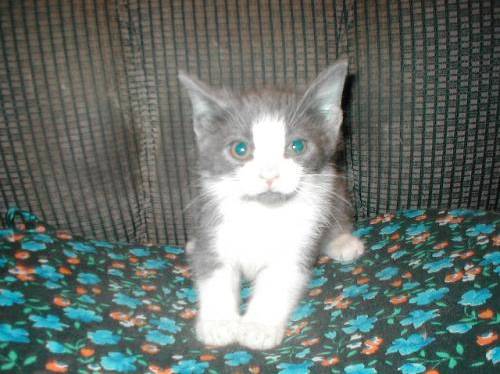
Label: cat